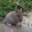
Label: mouse